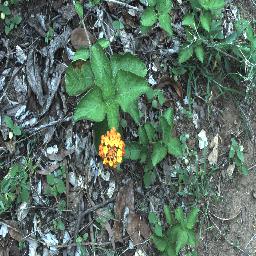
Label: rubber_vine